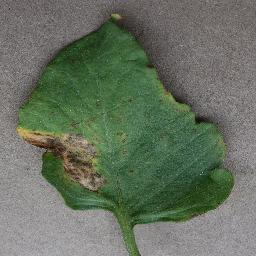
Label: Tomato___Bacterial_spot